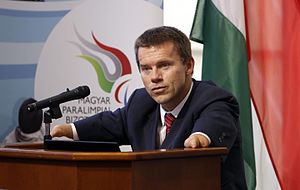
John Petersson
John Petersson er præsident for den europæiske Paralympiske Komité og tidligere konkurrencesvømmer fra Danmark. Han er også et af de 12 medlemmer af den internationale Paralympiske Komité og han har været næstformand i Dansk Handicap Idræts-Forbunds bestyrelse siden 2000. Petersson er statsautoriseret revisor, og studerede på Handelshøjskolen i København.